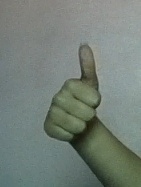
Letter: aleff